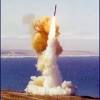
Label: Rs-24